Indulgence

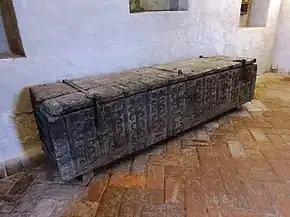
Tetzel's coffer, on display at the St. Nikolai church in Jüterbog

An engraving by Israhel van Meckenem of the "Mass of Saint Gregory" contained a "bootlegged" indulgence of 20,000 years; one of the copies of this plate (not the one illustrated, but also from the 1490s) was altered in a later state to increase it to 45,000 years. The indulgences applied each time a specified collection of prayers – in this case seven each of the Creed, Our Father, and Hail Mary – were recited in front of the image.